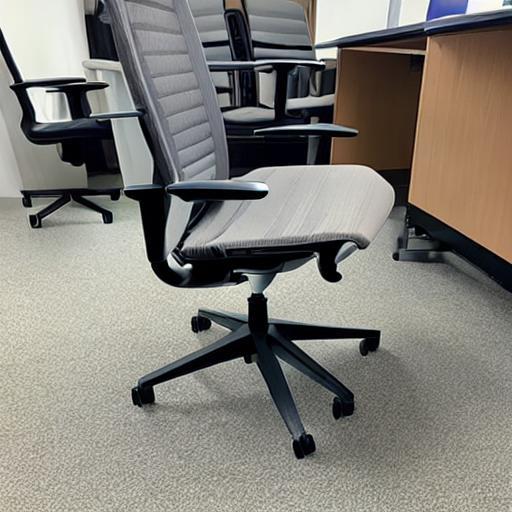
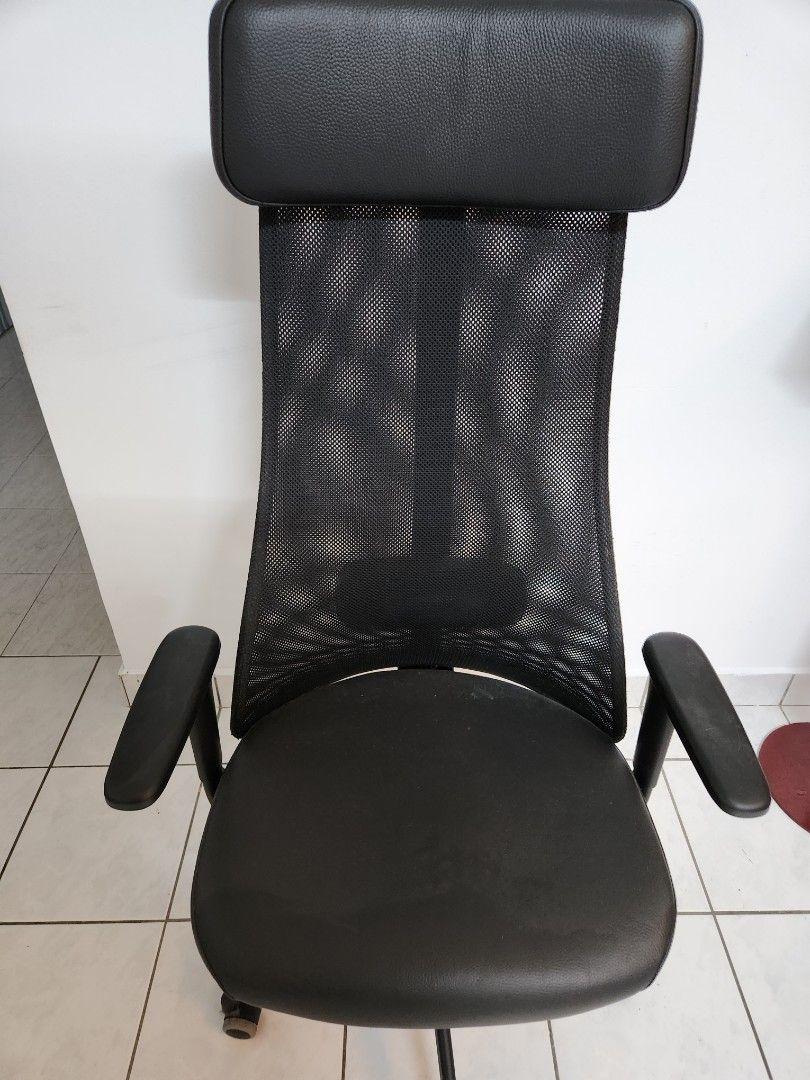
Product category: items_chair
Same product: no